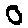
Label: 0